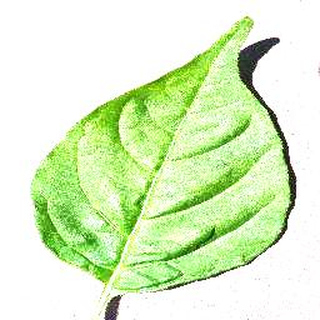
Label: healthy_bell_pepper